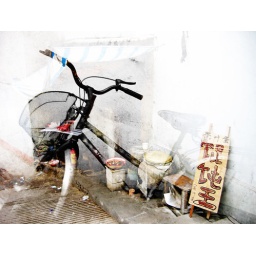
two shots combined. the bike was leaning on the wall next to the restaurant. second in a series of personal experiments...